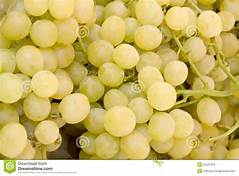
Label: Grapes